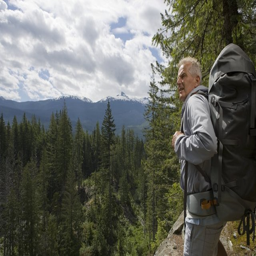
while the weather 's great , take advantage of outdoor activities like hiking .